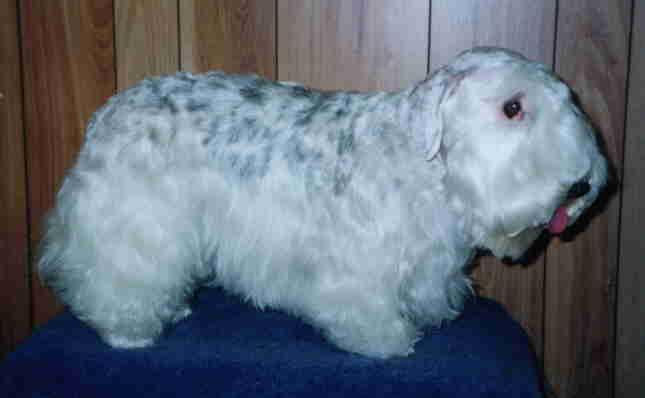
Sealyham_terrier